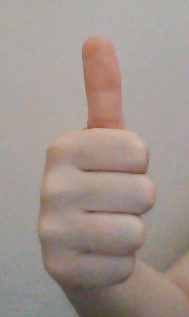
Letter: aleff